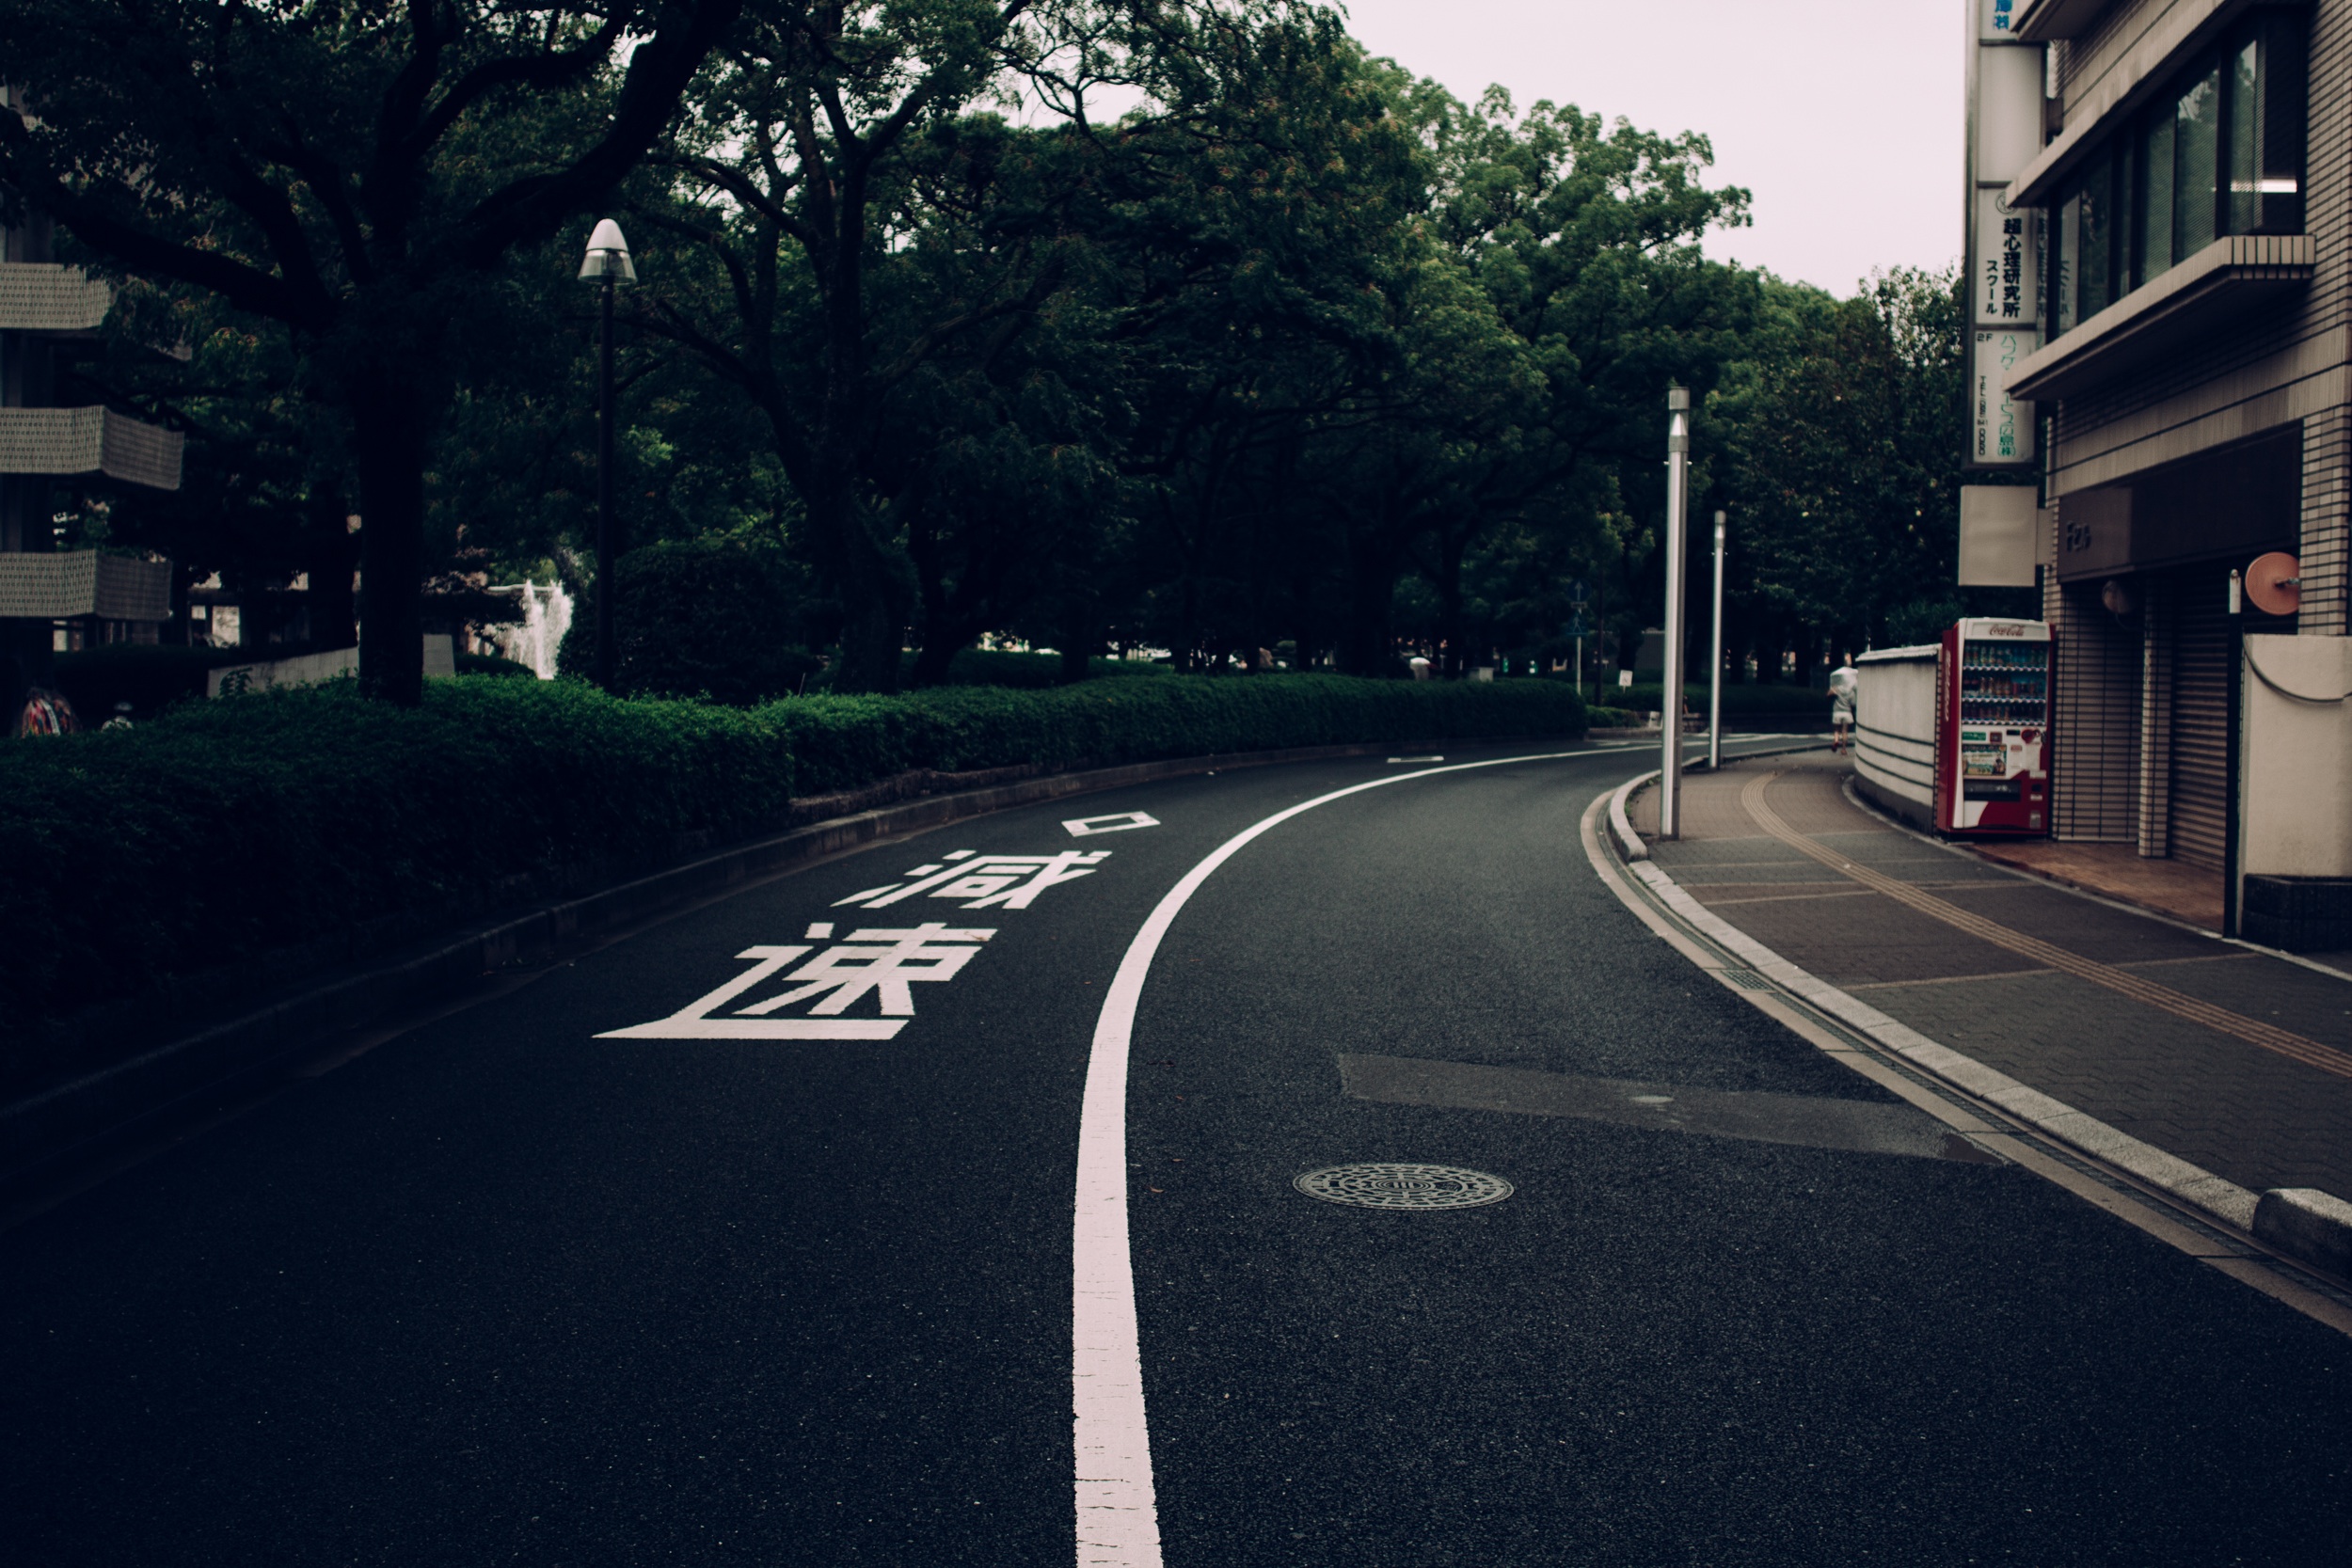
road, street, highway, driving, asphalt, lane, lighting, infrastructure, road surface, residential area, nonbuilding structure, controlled access highway